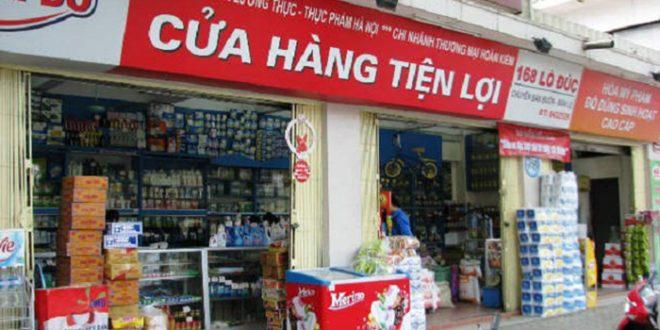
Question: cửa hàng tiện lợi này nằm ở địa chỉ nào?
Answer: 168 lô đức